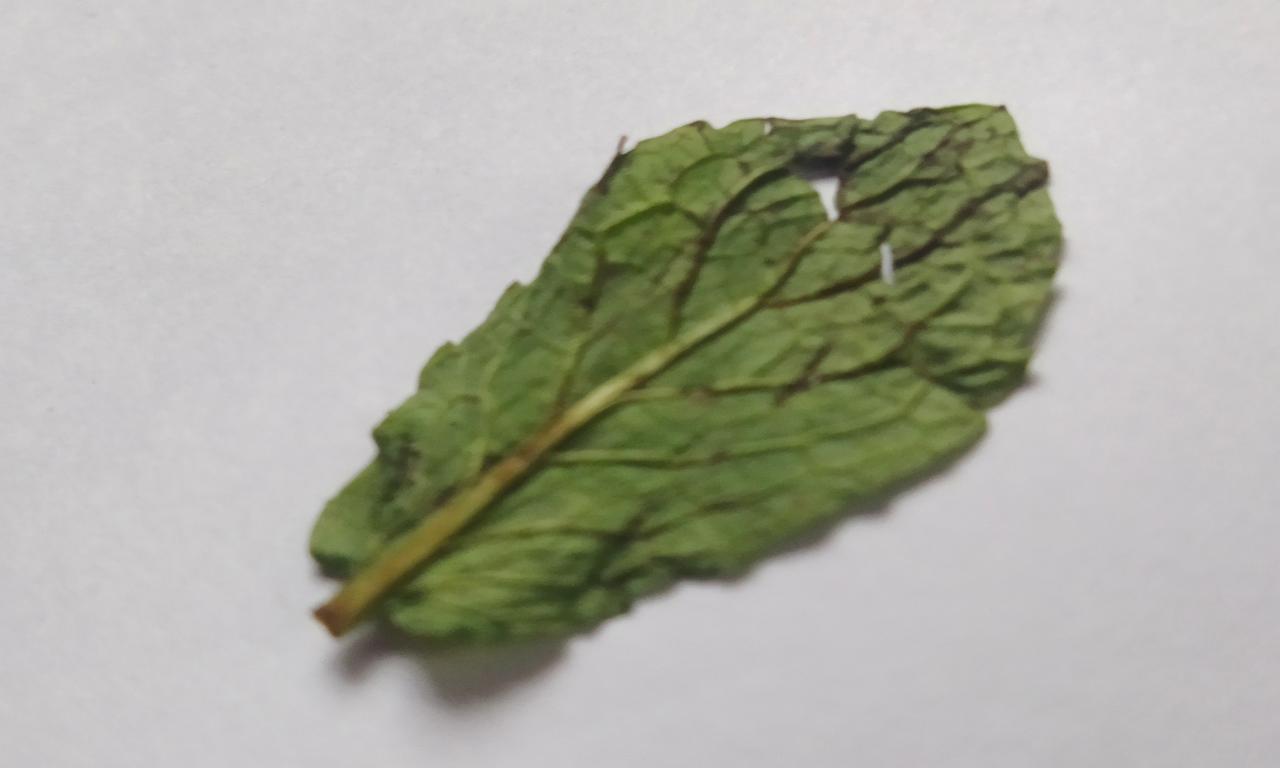
Label: Spoiled